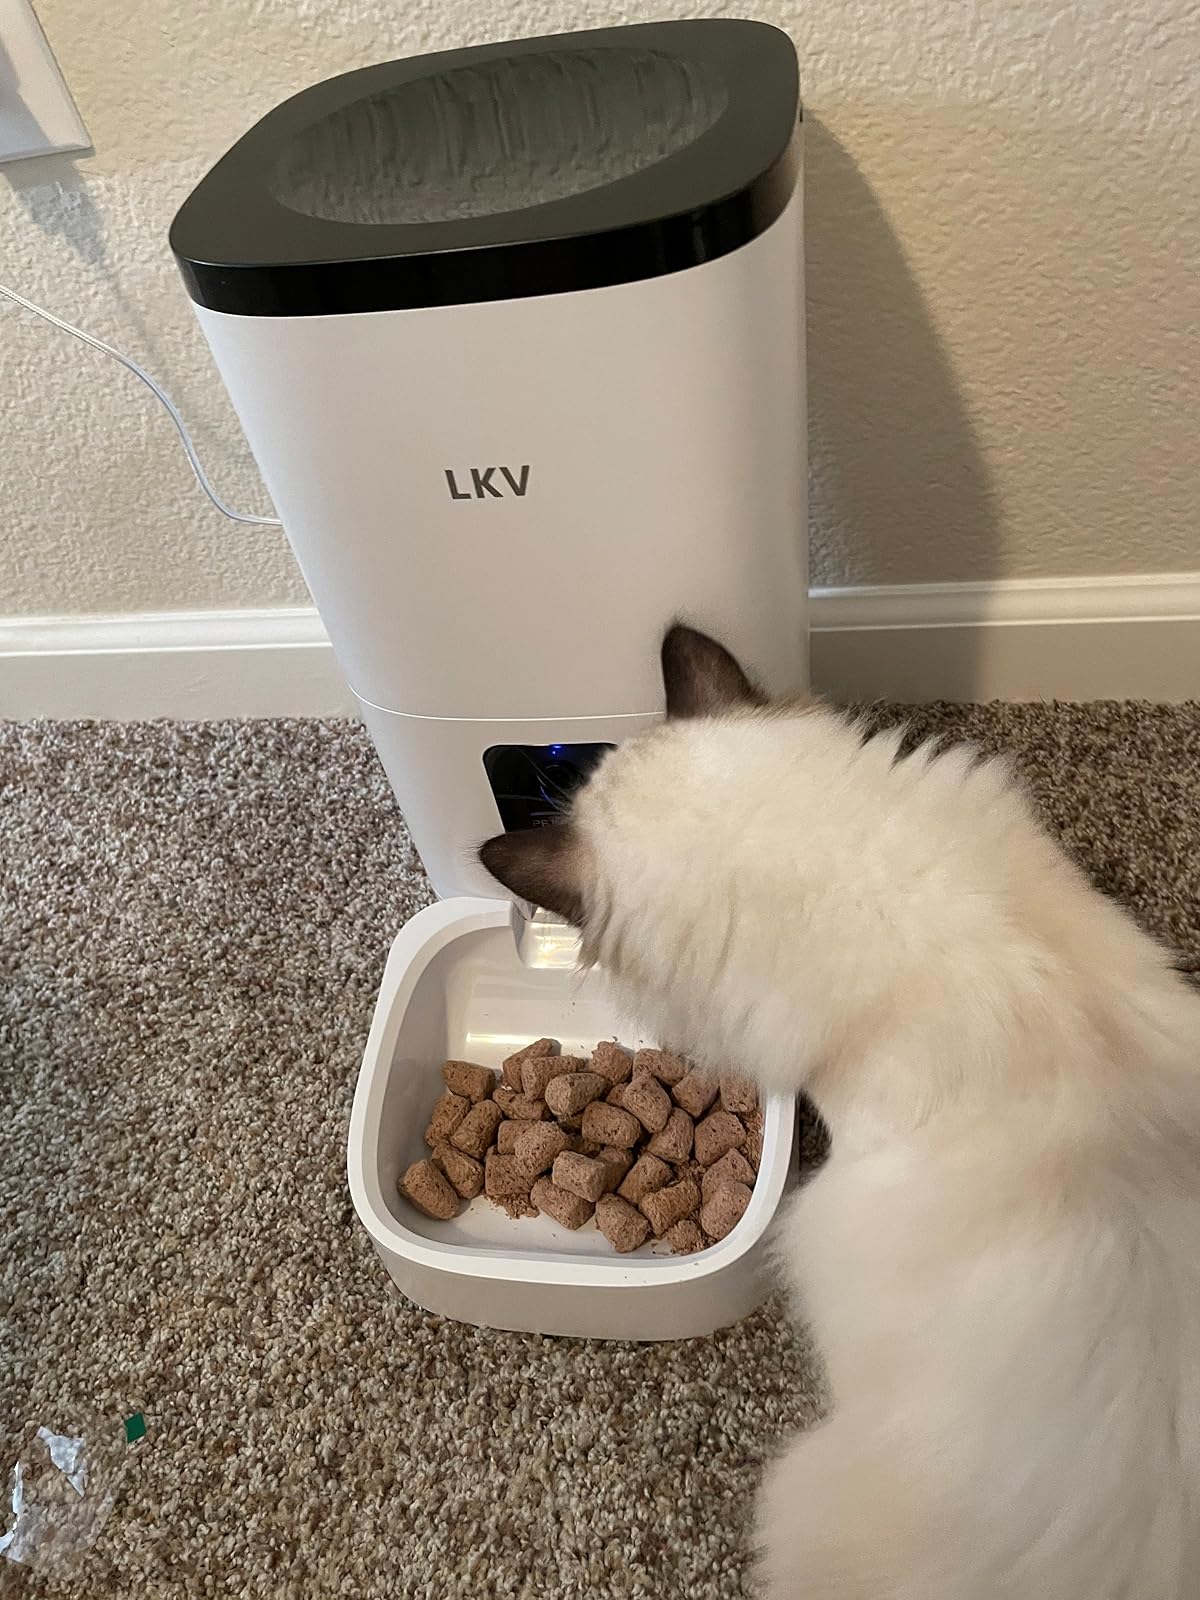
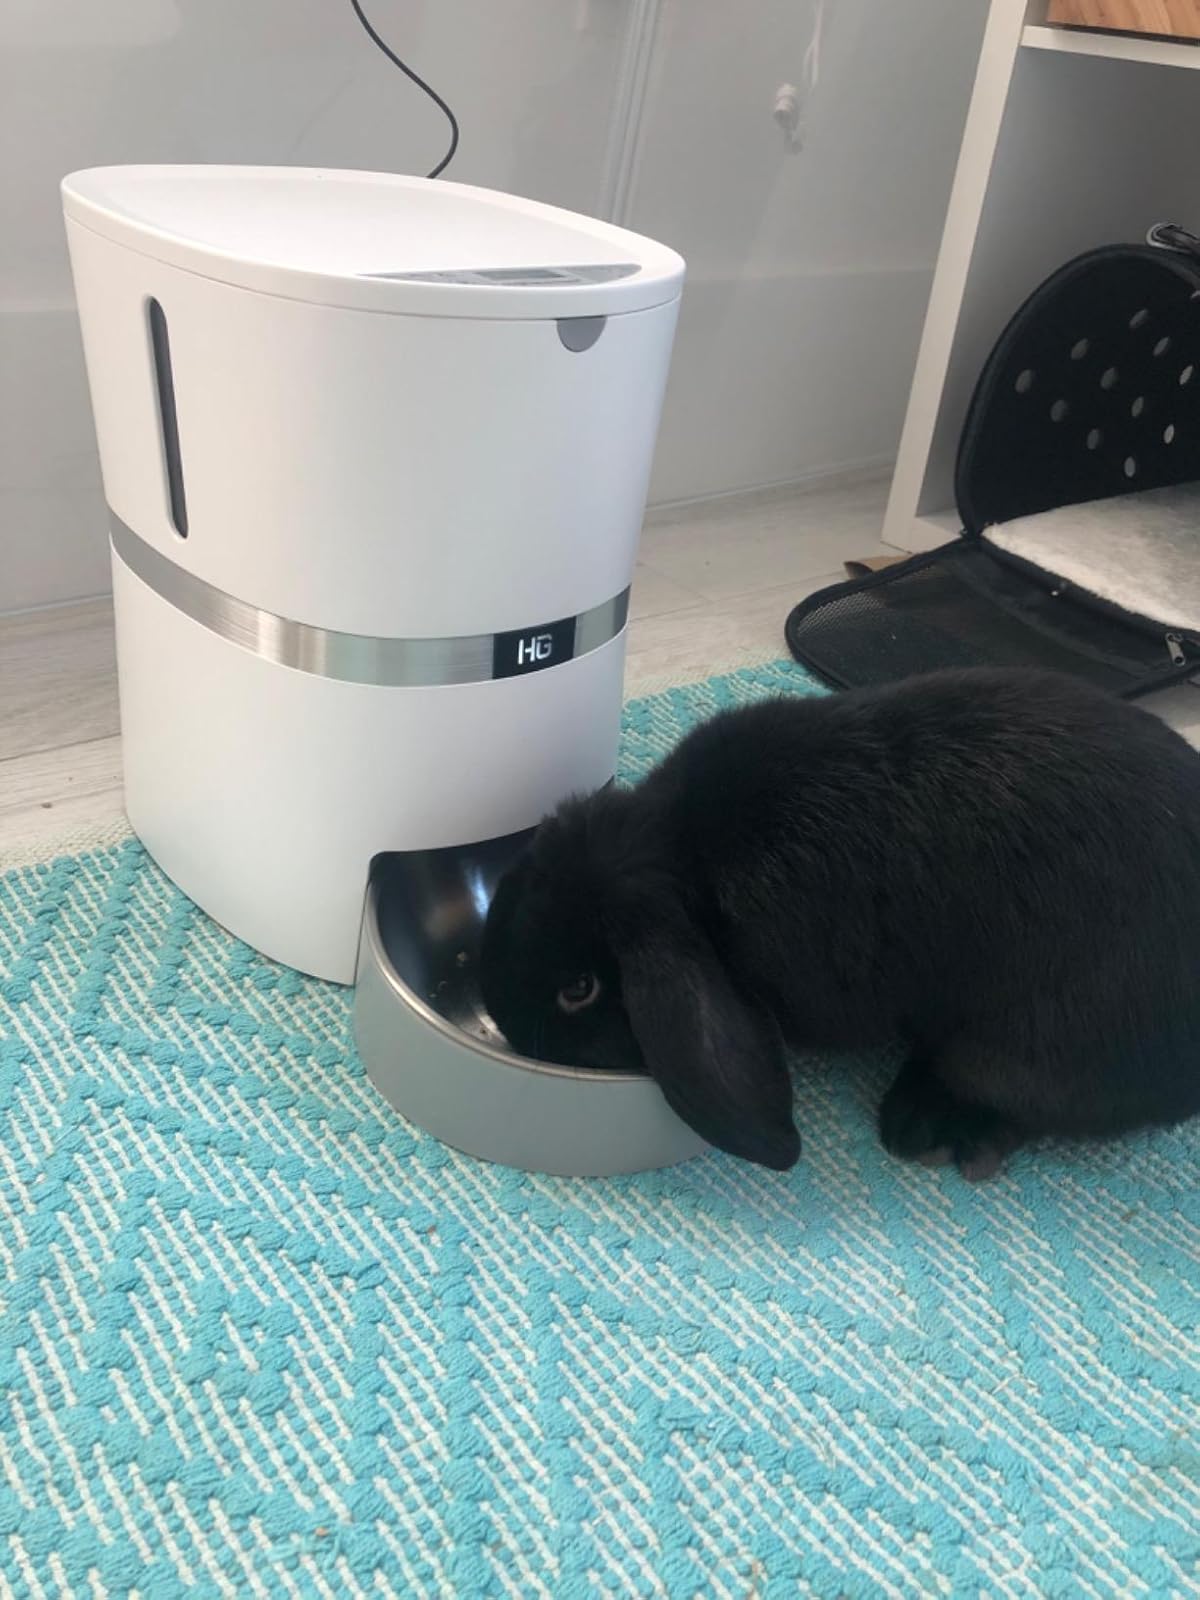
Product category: items_feeder
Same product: no